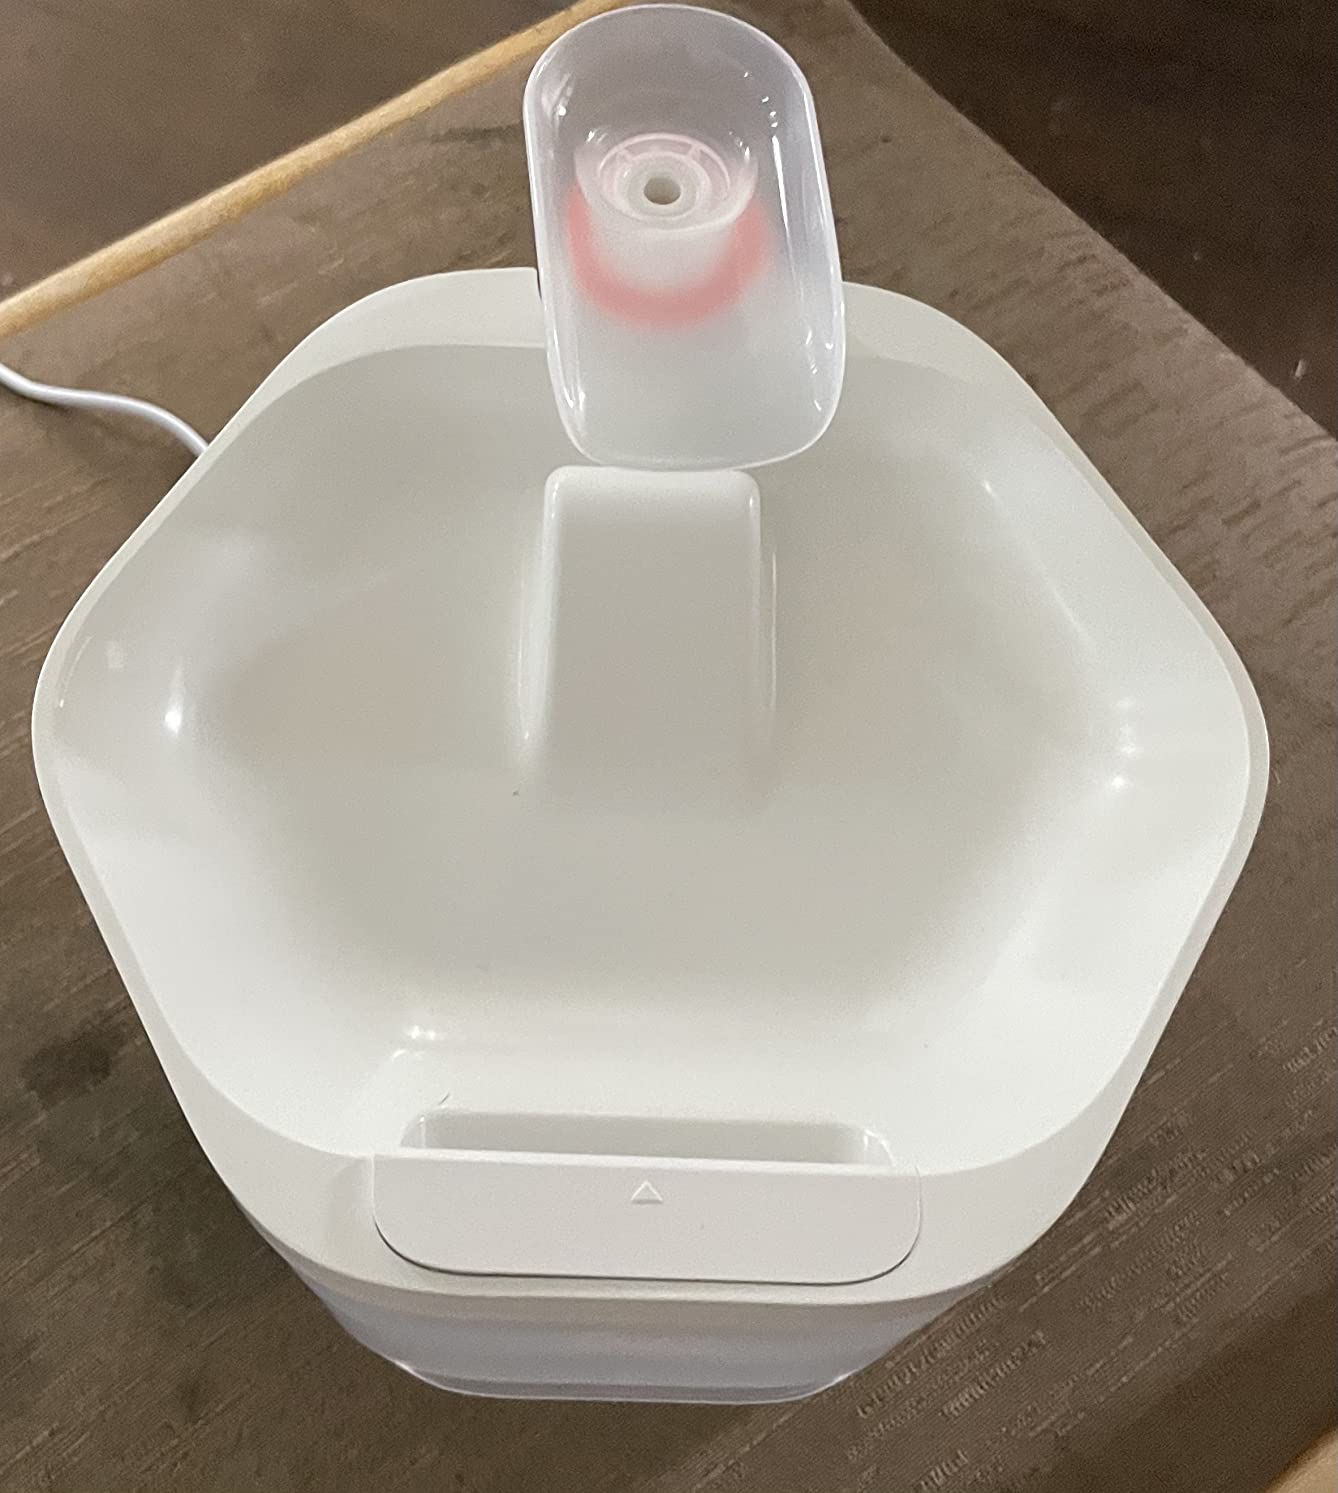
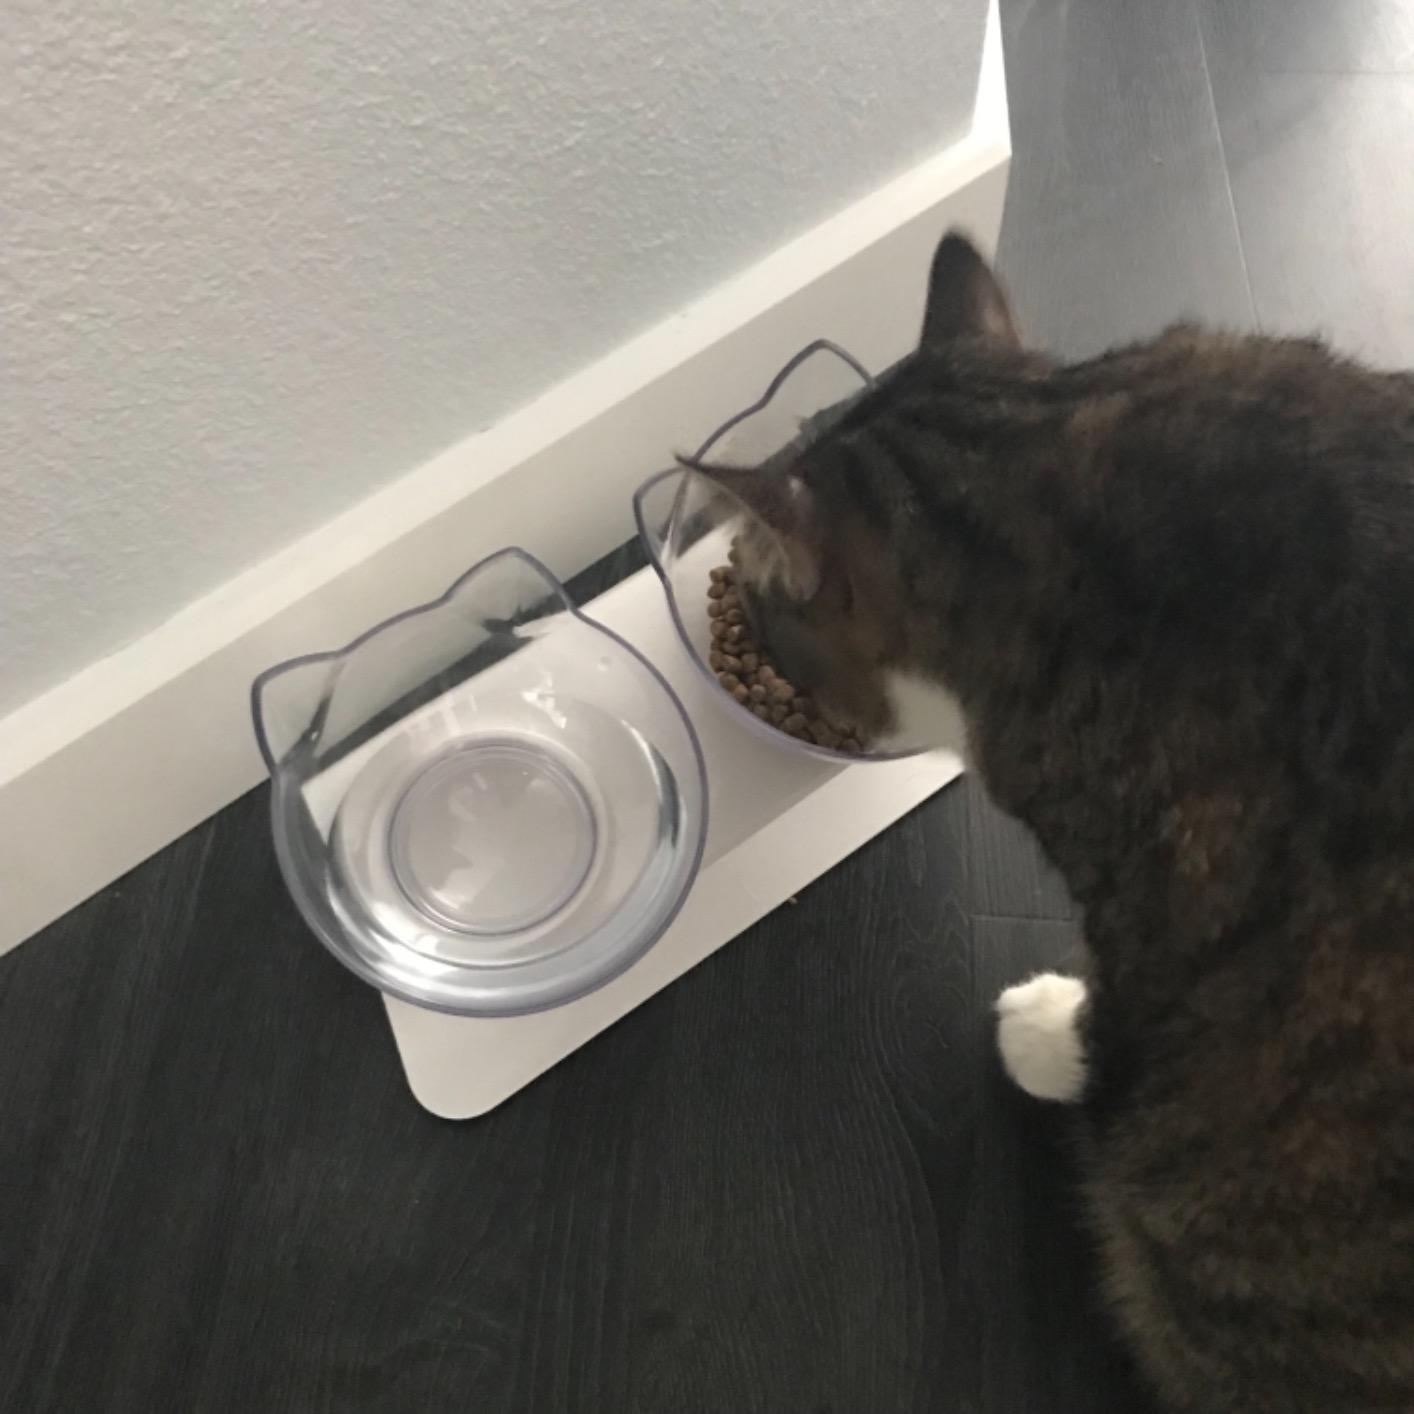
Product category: items_bowl
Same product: no